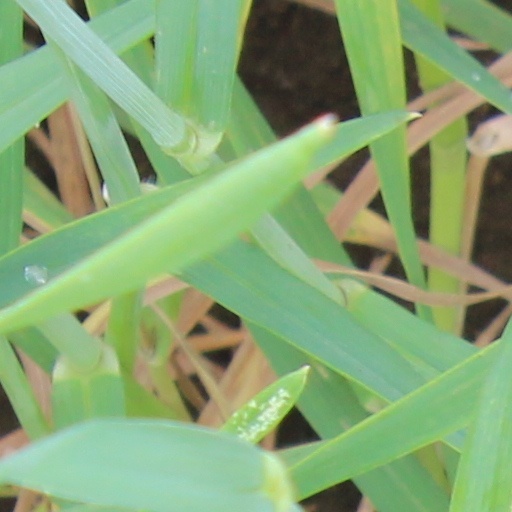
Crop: wheat